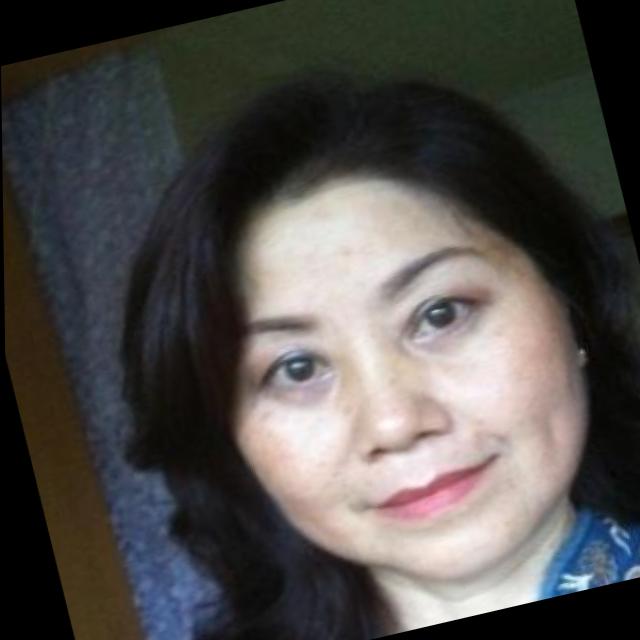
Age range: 45-64